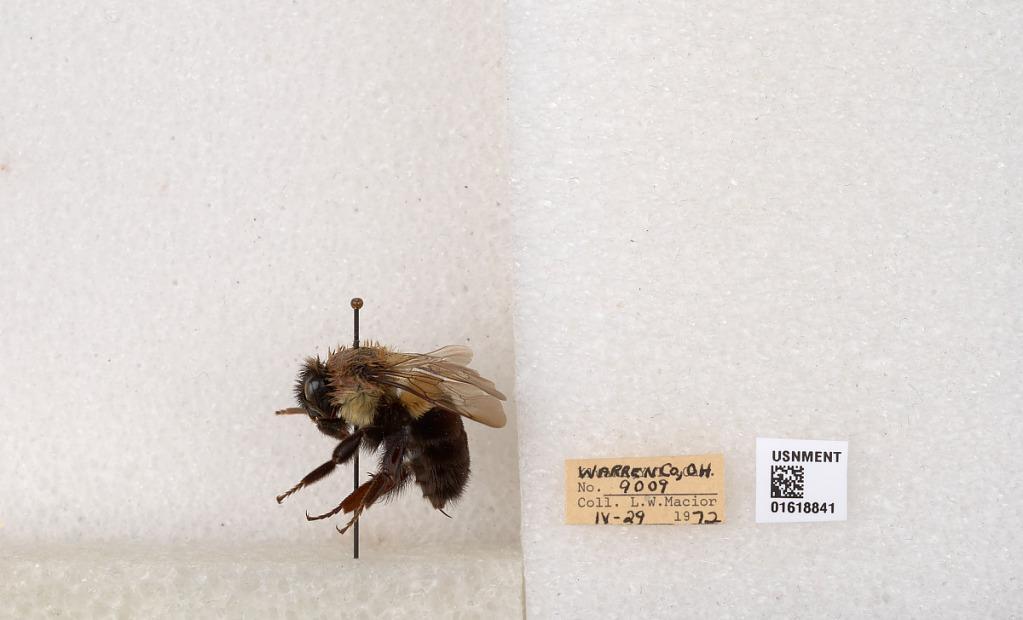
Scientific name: Bombus impatiens Cresson
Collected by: L. Macior
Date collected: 1972-4-29
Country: United States
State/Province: Ohio
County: Warren
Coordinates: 39.4276, -84.1668